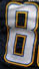
Number: 8